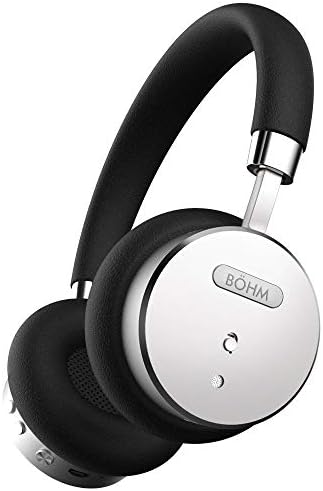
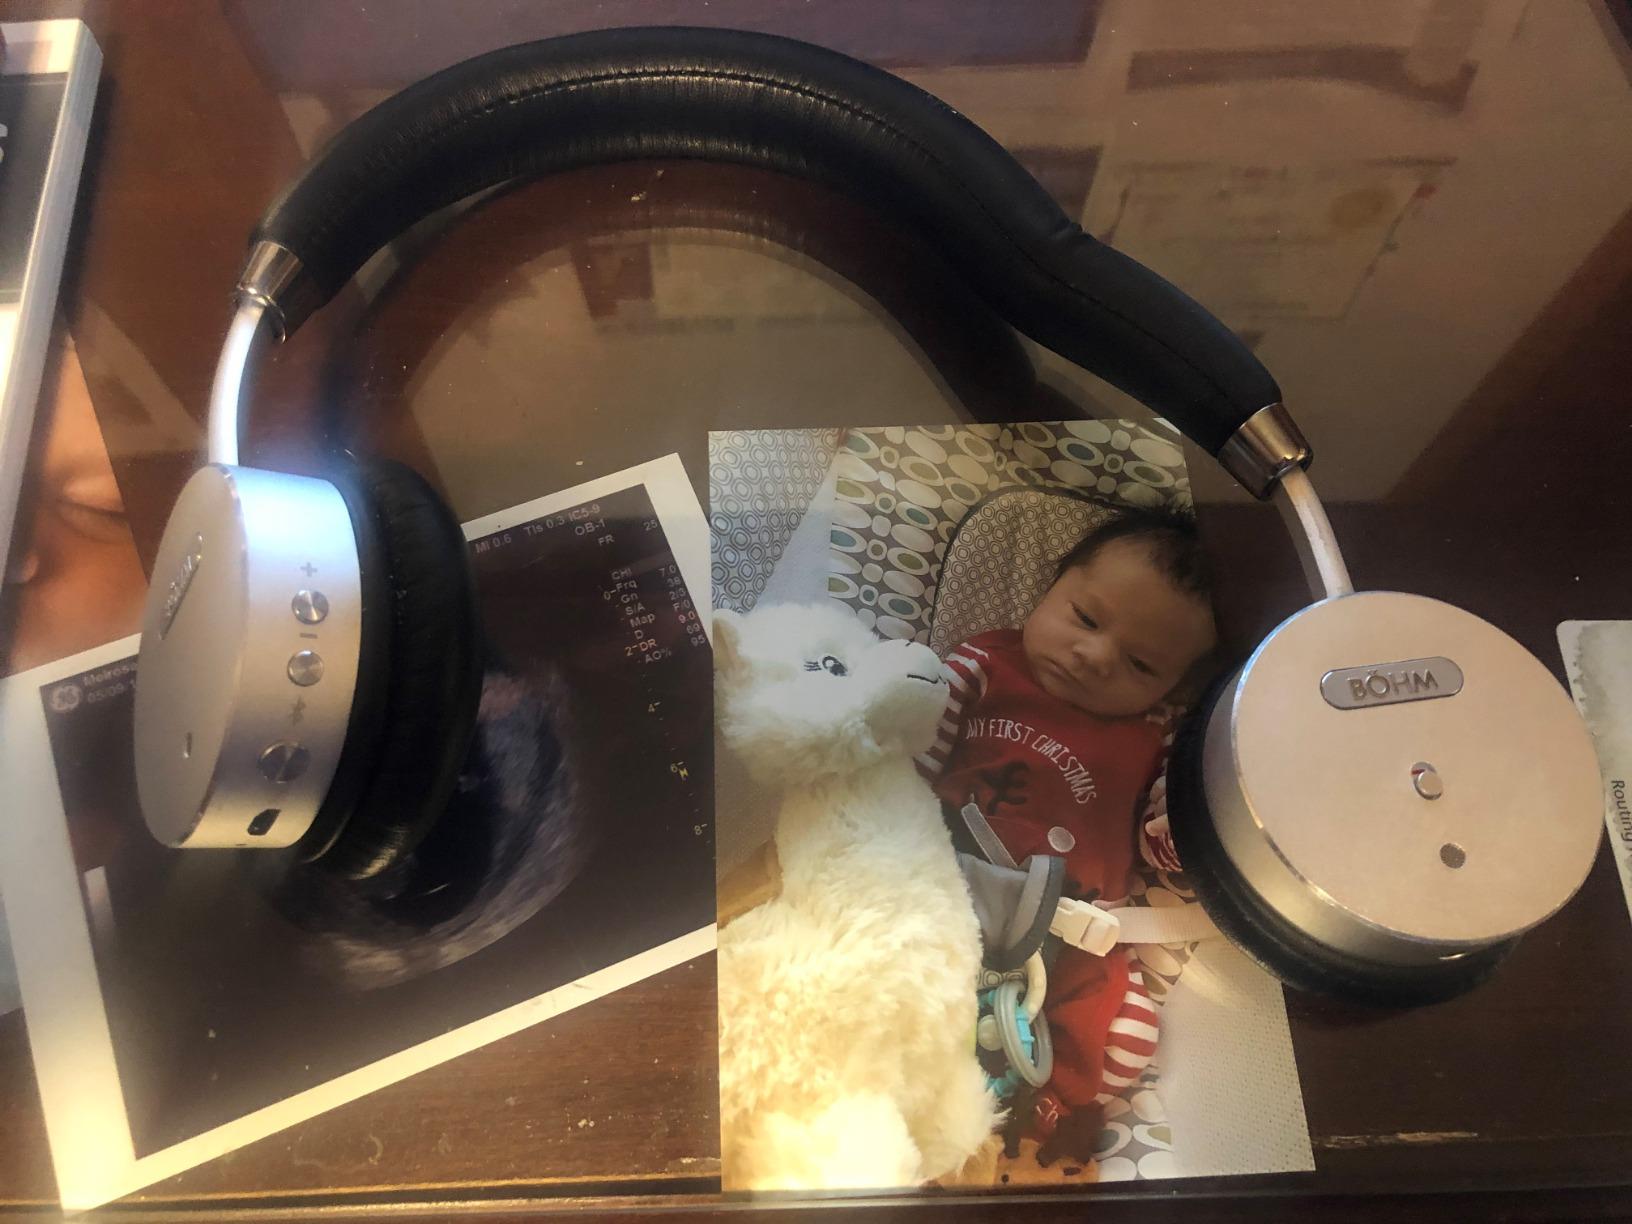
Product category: headphones
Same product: yes